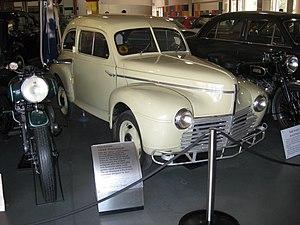
Jean Albert Grégoire, né le 7 juillet 1899 à Paris 17ᵉ et mort le 19 août 1992 à Neuilly-sur-Seine, est un ingénieur et un entrepreneur français qui fut l'un des grands pionniers de la « traction avant » dans le monde et notamment le premier en France. Il prôna également l'utilisation des alliages d'aluminium dans la technique automobile. Il a ainsi participé à de nombreux projets dans le domaine de l'automobile au milieu du XXᵉ siècle.